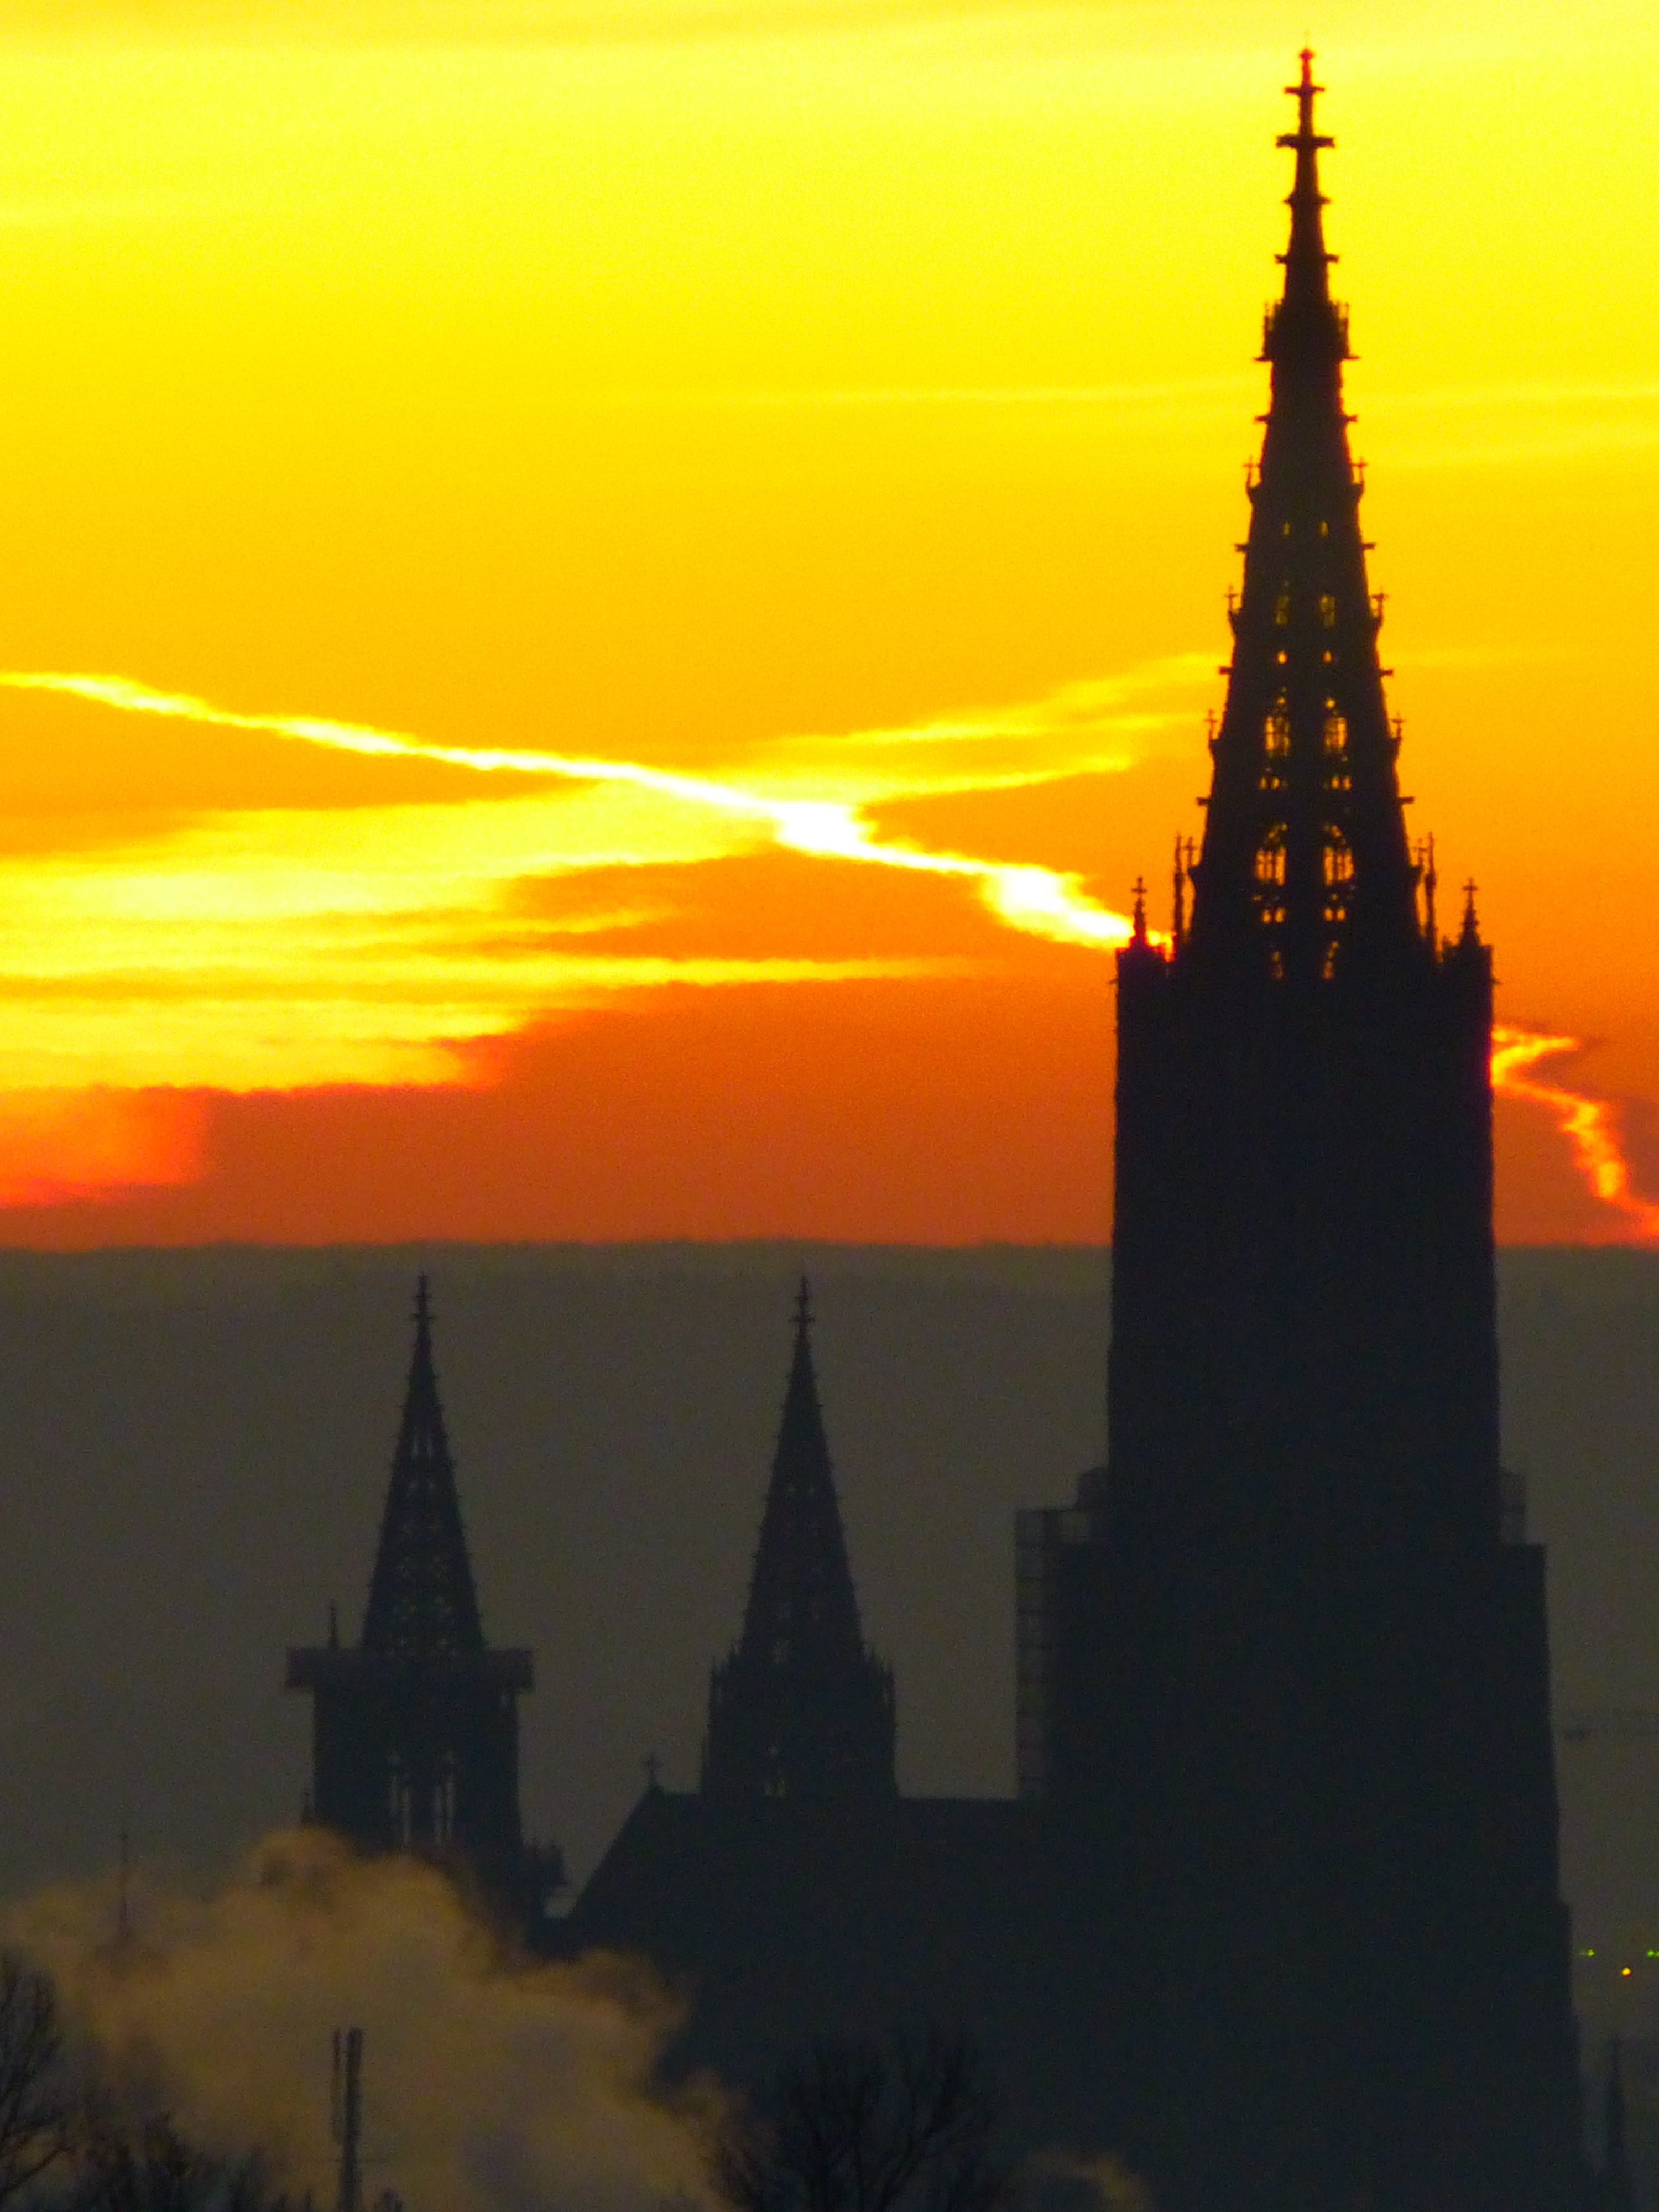
horizon, silhouette, sky, sun, sunrise, sunset, skyline, sunlight, morning, building, dawn, cityscape, dusk, evening, tower, color, colorful, yellow, spire, beautiful, mood, ulm, afterglow, ulm cathedral